Chantilly, Oise

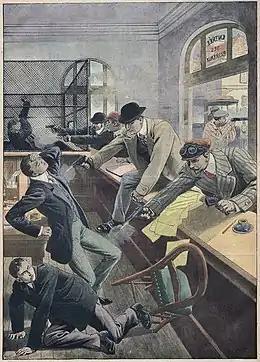
Attack on the Chantilly branch of the Société Générale by the Bonnot Gang of criminal anarchists, as depicted in the "Petit Journal".

Between 1876 and 1882, the Duke had the château rebuilt and used it to house one of the most beautiful art collections of the time. By receiving high society in his palace, such as Empress Elizabeth of Austria, known as Sissi, and the Grand Duke Vladimir Alexandrovitch of Russia, he contributed to the growth of the town. When the château was opened to the public in 1898 after it was willed to the Institute of France, it drew even more tourists to the town—more than 100,000 in the first six months.